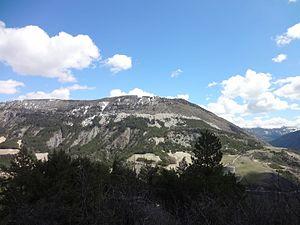
Lambruisse est une commune française située dans le département des Alpes-de-Haute-Provence en région Provence-Alpes-Côte d'Azur.